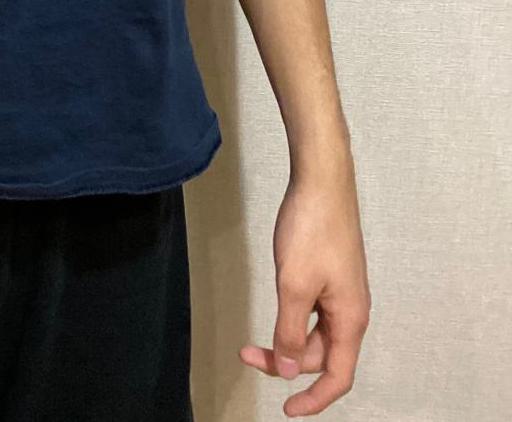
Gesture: no_gesture